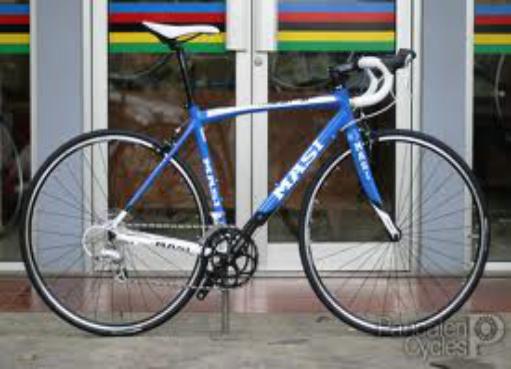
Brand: masi bicycles
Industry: Transportation